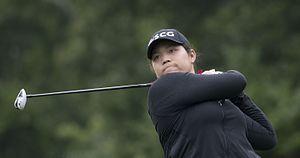
Ariya Jutanugarn, née le 23 novembre 1995 à Bangkok en Thaïlande, est une golfeuse professionnelle thaïlandaise.